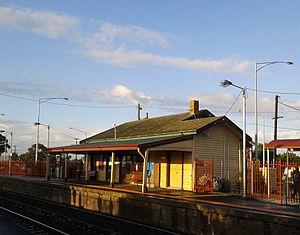
Wallan est une ville de Victoria, en Australie, située à 50 km de Melbourne. La ville se trouve à l'extrémité sud du comté de Mitchell qui s'étend au nord de Melbourne dans une région agricole du centre-nord du Victoria. La ville longe la Northern Highway. Au recensement de 2011, la ville comptait 7 811 habitants.